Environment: real
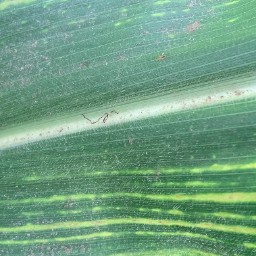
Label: lethal_necrosis